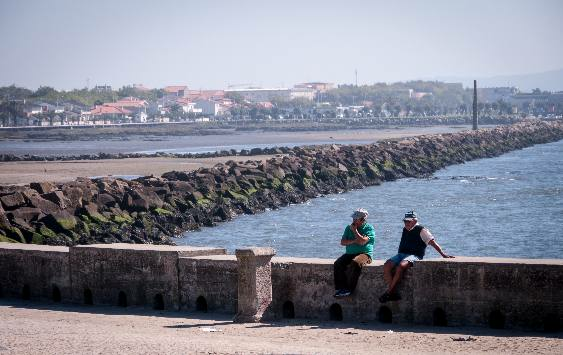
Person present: Yes